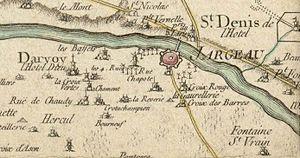
Darvoy est une commune française située dans le département du Loiret en région Centre-Val de Loire.
Jargeau est une commune française de la région naturelle du Val de Loire. Elle est située dans l'arrondissement d'Orléans, le département du Loiret en région Centre-Val de Loire, dans le canton de Châteauneuf-sur-Loire, sur la rive gauche de la Loire, en face de la commune de Saint-Denis-de-l'Hôtel.